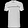
Label: T - shirt / top